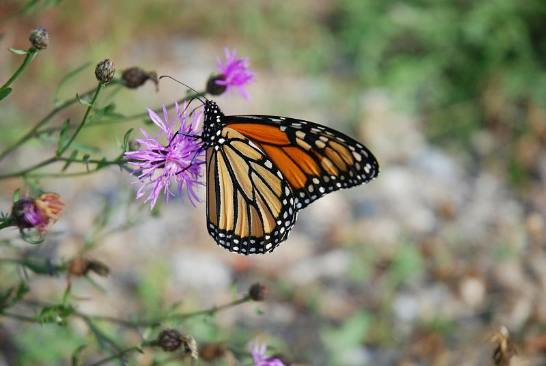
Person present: No